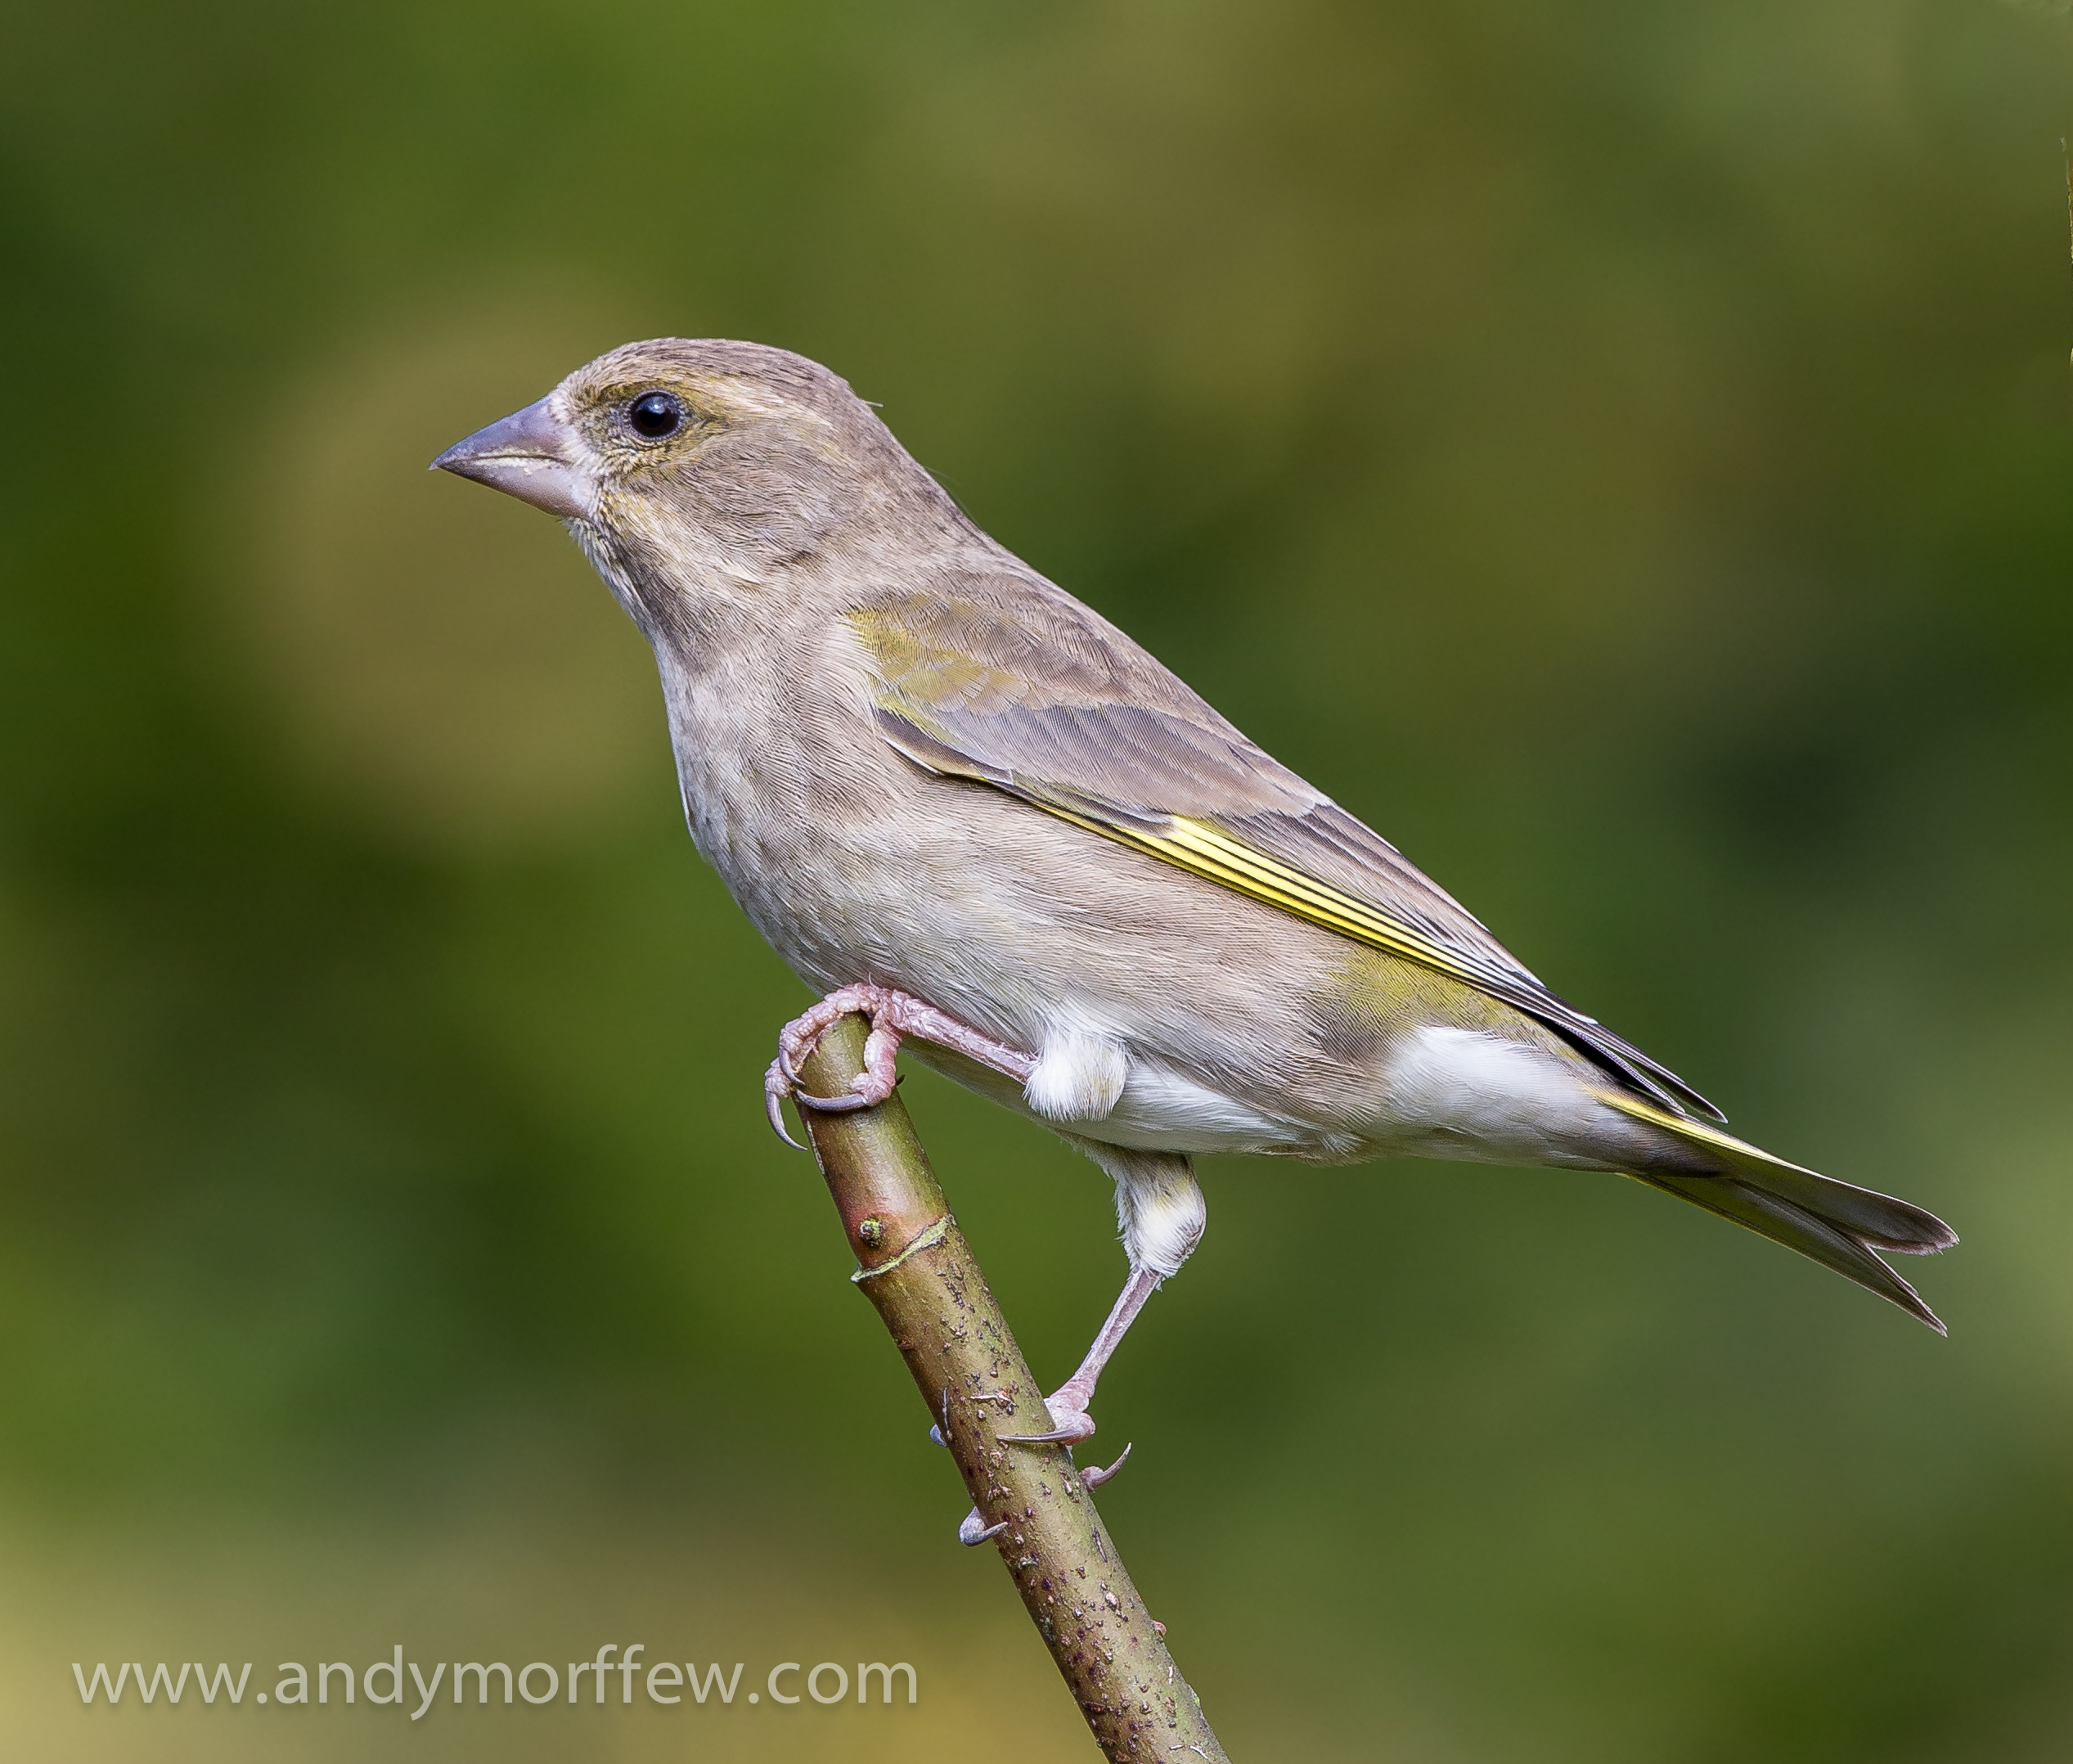
branch, bird, wildlife, beak, fauna, vertebrate, sparrow, finch, juvenile, andymorffew, morffew, eiap, itchenabbas, hampshire, avianexcellence, greenfinch, brambling, wren, house sparrow, old world flycatcher, perching bird, emberizidae, nightingale, ortolan bunting